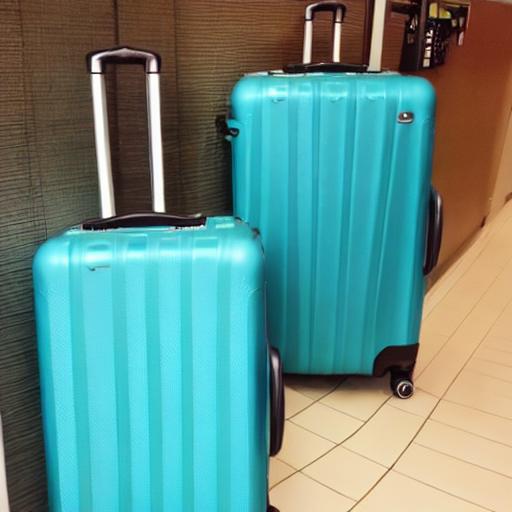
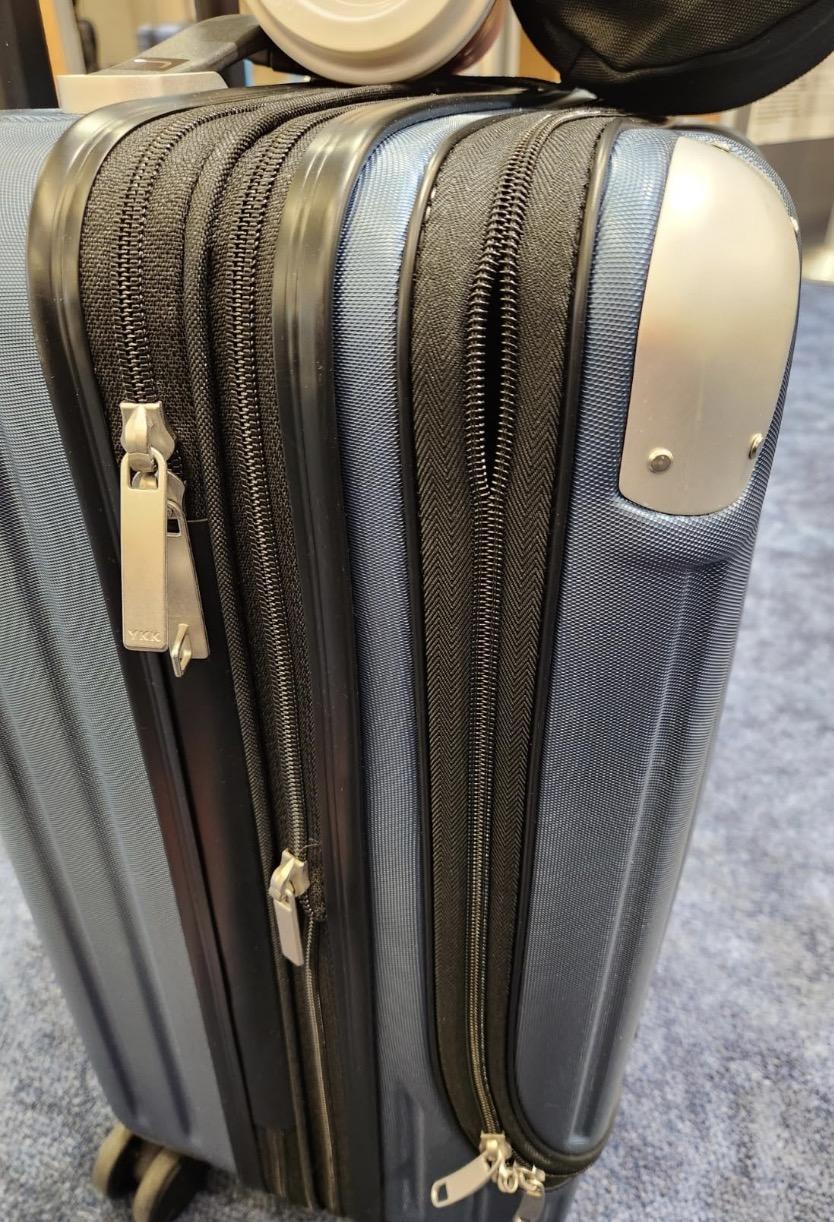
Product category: items_tea
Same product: no